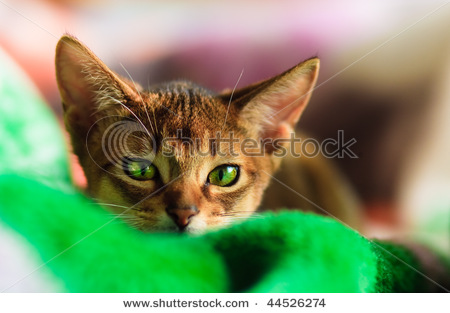
Breed: abyssinian